The Game Plane

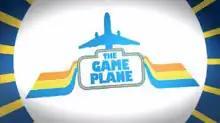

The Game Plane is a syndicated American game show produced by Alpine Labs. The series, hosted by Mark L. Walberg and Jay Flats, debuted on September 20, 2014. A second season was ordered on January 18, 2015. The second season of the show bowed on September 29, 2015, and aired only on Discovery Family.